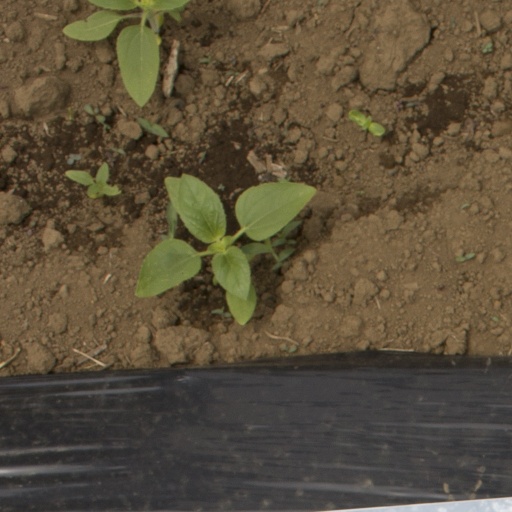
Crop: Jerusalem artichoke